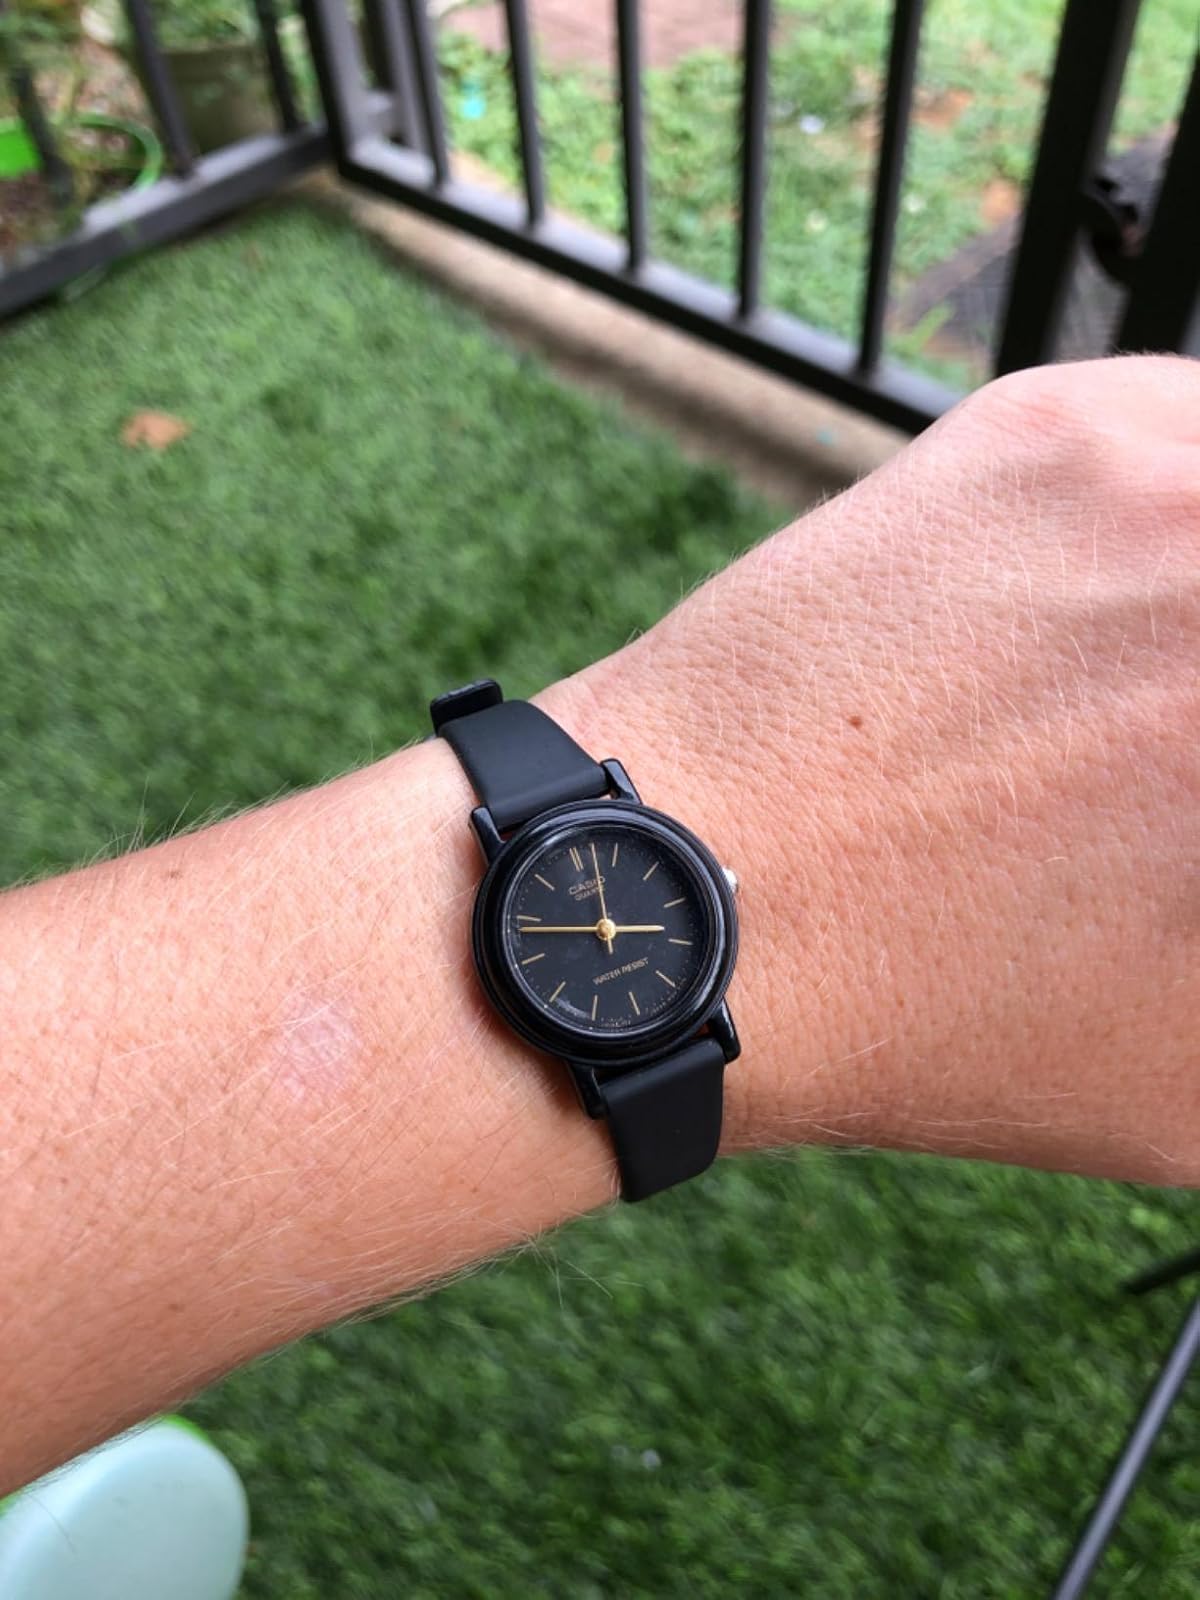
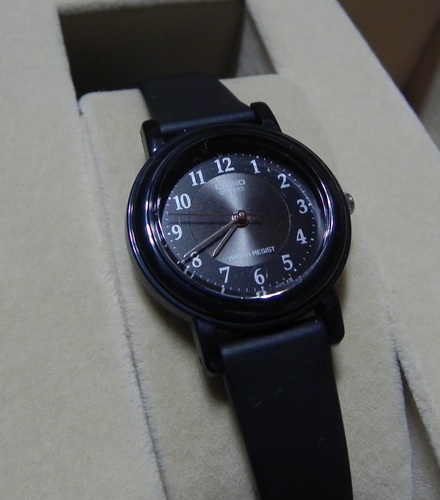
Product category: accessories_watch
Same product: no